Slit lamp

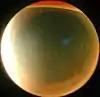
Sclerotic scatter illumination showing KP on cornea

With this type of illumination, a wide light beam is directed onto the limbal region of the cornea at an extremely low angle of incidence and with a laterally de-centered illuminating prism. Adjustment must allow the light beam to transmit through the corneal parenchymal layers according to the principle of total reflection allowing the interface with the cornea to be brightly illuminated. The magnification should be selected so that the entire cornea can be seen at a glance.